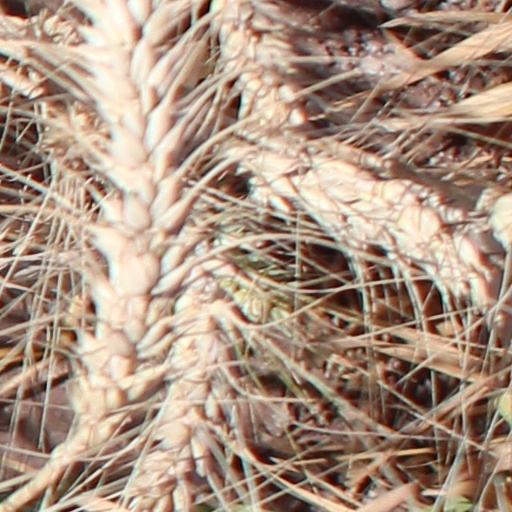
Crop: wheat